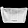
Label: Bag